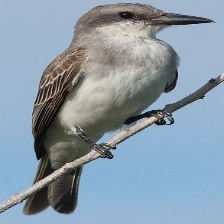
Species: GRAY KINGBIRD
Scientific name: TYRANNUS DOMINICENSIS